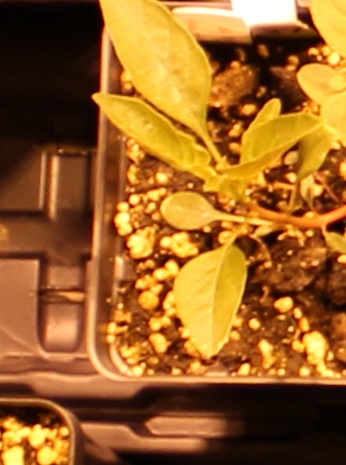
Label: Waterhemp